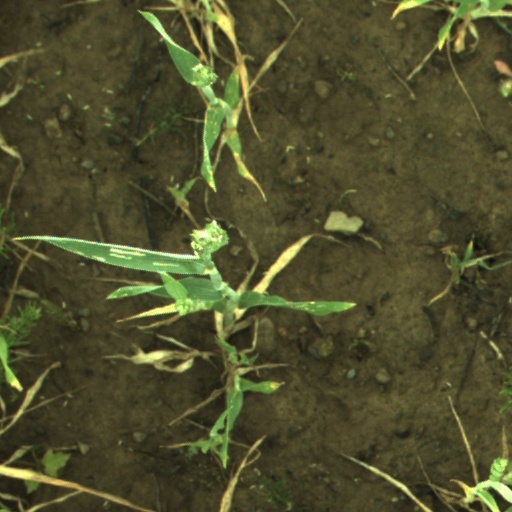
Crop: wheat